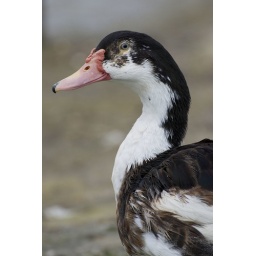
Photo taken on stretch of semi-brackish water called Widewater just behind the beach near Shoreham by Sea, England.